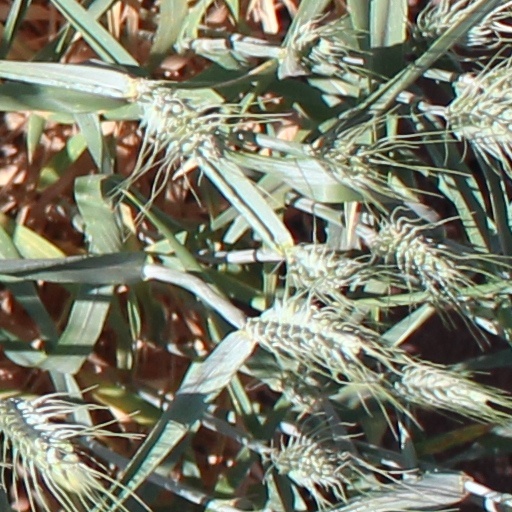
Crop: wheat